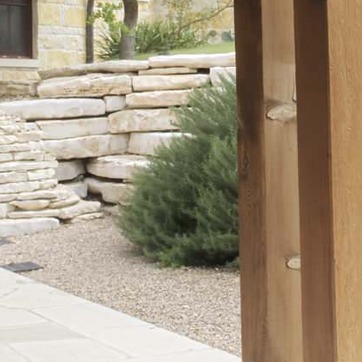
Material: foliage